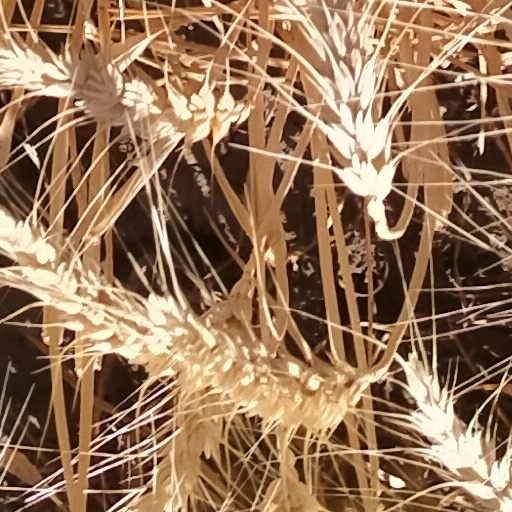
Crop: wheat